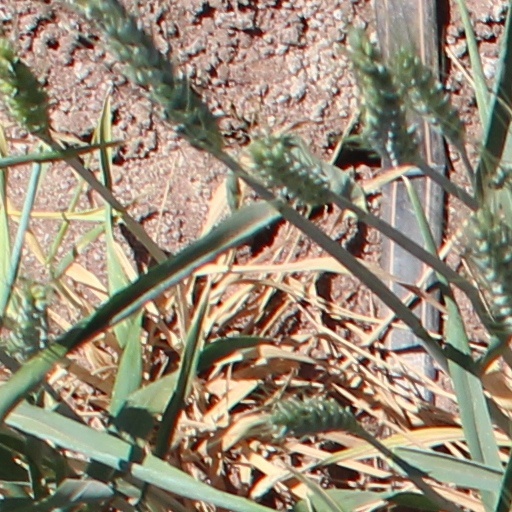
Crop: wheat